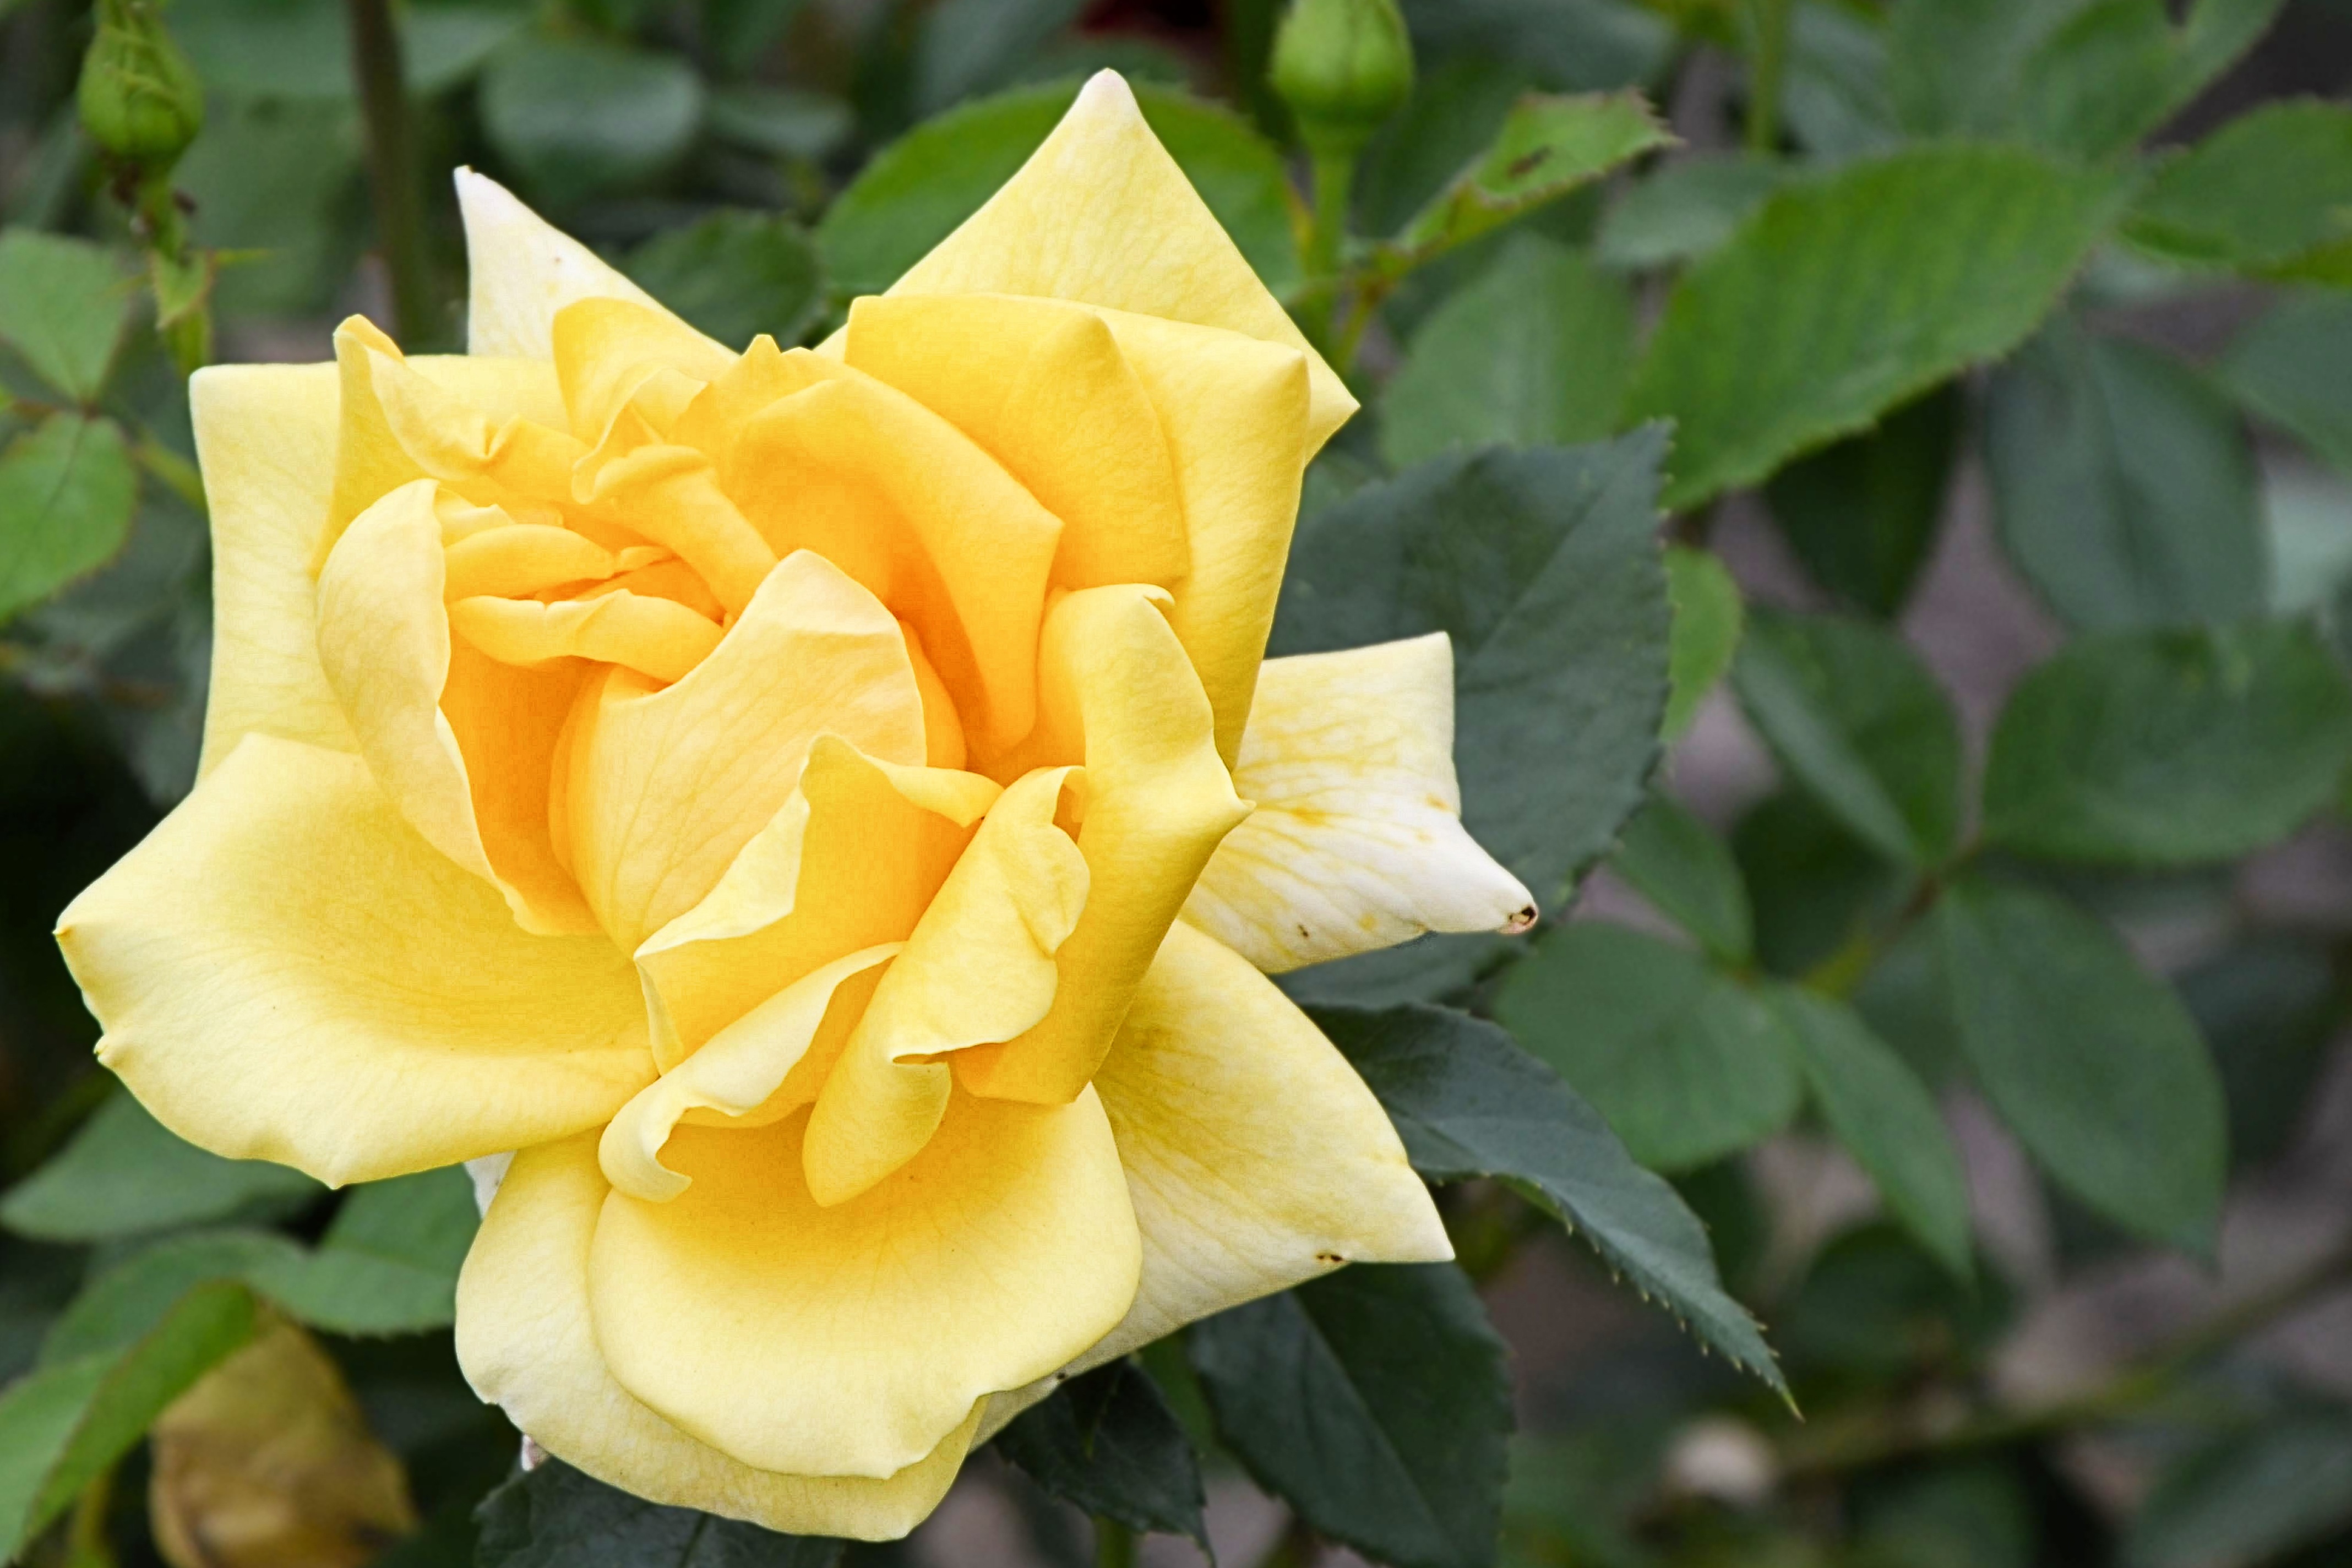
blossom, plant, flower, petal, bloom, rose, botany, yellow, flora, shrub, floribunda, yellow rose, macro photography, rose blooms, flowering plant, garden roses, rose family, land plant, rose order, austrian briar